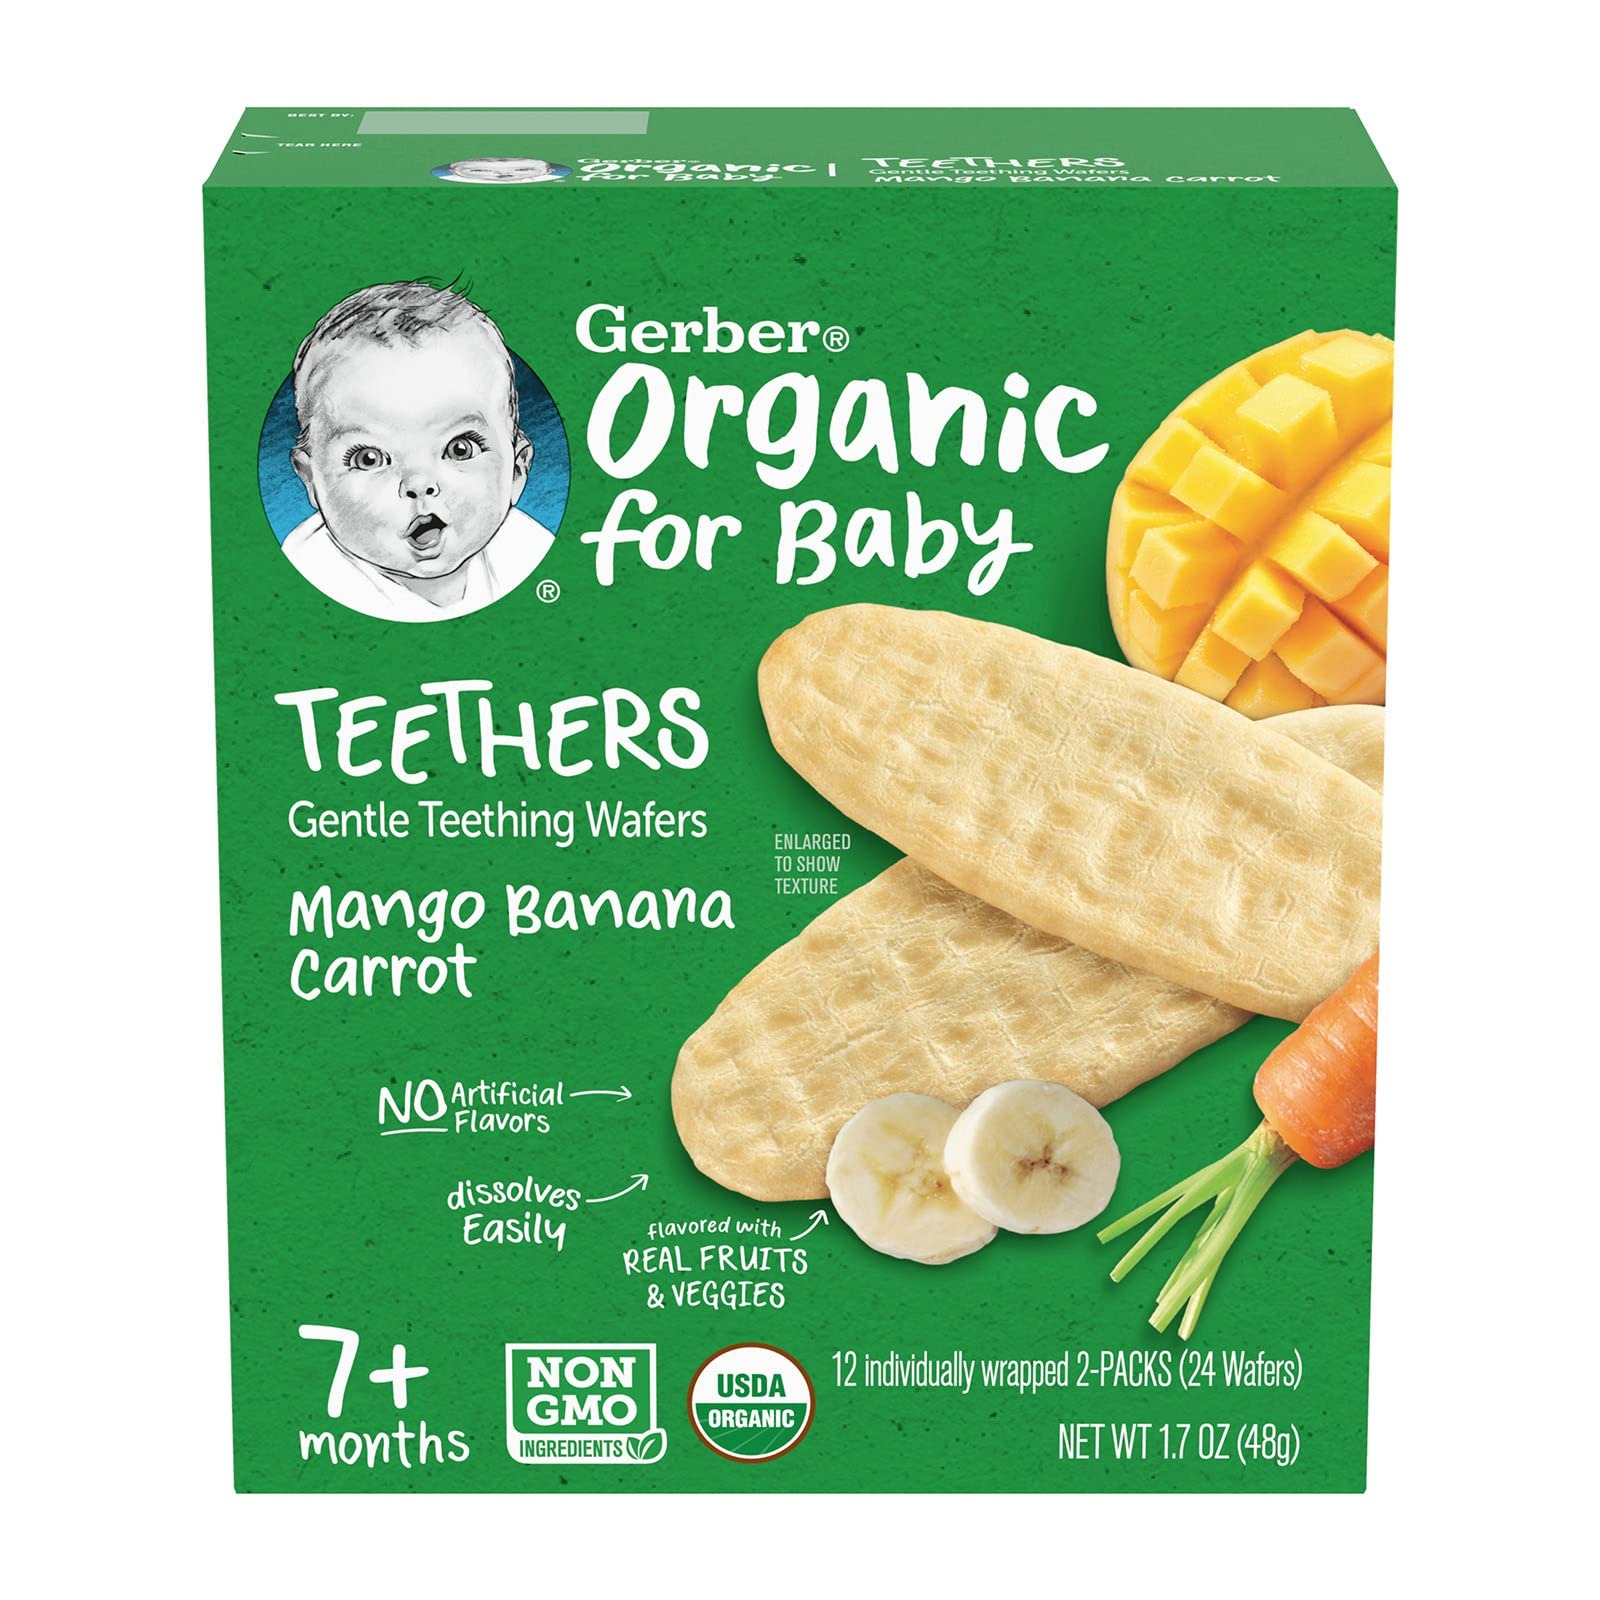
Item Name: Gerber Snacks for Baby Teethers, Organic Gentle Teething Wafers, Mango Banana Carrot, 1.7 Ounce, 12 Count Box
Bullet Point 1: Teething Snacks: Gentle teething wafers for babies 7 months and up have an easy to grip design for babies who can pick up foods and are learning to self-feed. These are a yummy way to help soothe your baby’s teething gums
Bullet Point 2: Dissolves easily, flavored with real fruits and veggies
Bullet Point 3: No artifical colors, flavors or sweeteners
Bullet Point 4: USDA-Certified Organic
Bullet Point 5: The health and safety of your little one has been and will always be Gerber’s highest priority. We're a leader in infant nutrition, not just because we grow food that will feed your little one, but also because we know what nourishment your little one needs
Value: 12.0
Unit: Count

Price: 3.865